List of procellariiformes

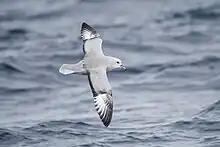
Southern fulmar ("Fulmarus glacialoides")

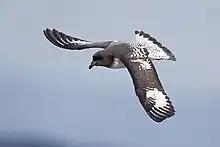
Cape petrel ("Daption capense australe")

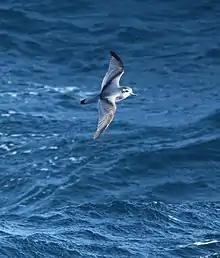
Antarctic prion ("Pachyptila desolata")

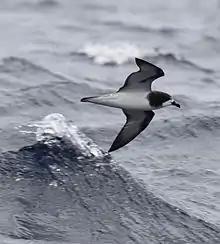
Gould's petrel ("Pterodroma leucoptera")

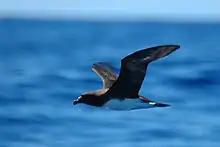
Tahiti petrel ("Pseudobulweria rostrata")

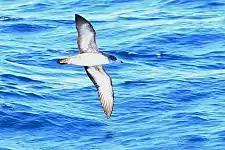
Pink-footed shearwater ("Puffinus creatopus")

Order: ProcellariiformesFamily: Hydrobatidae